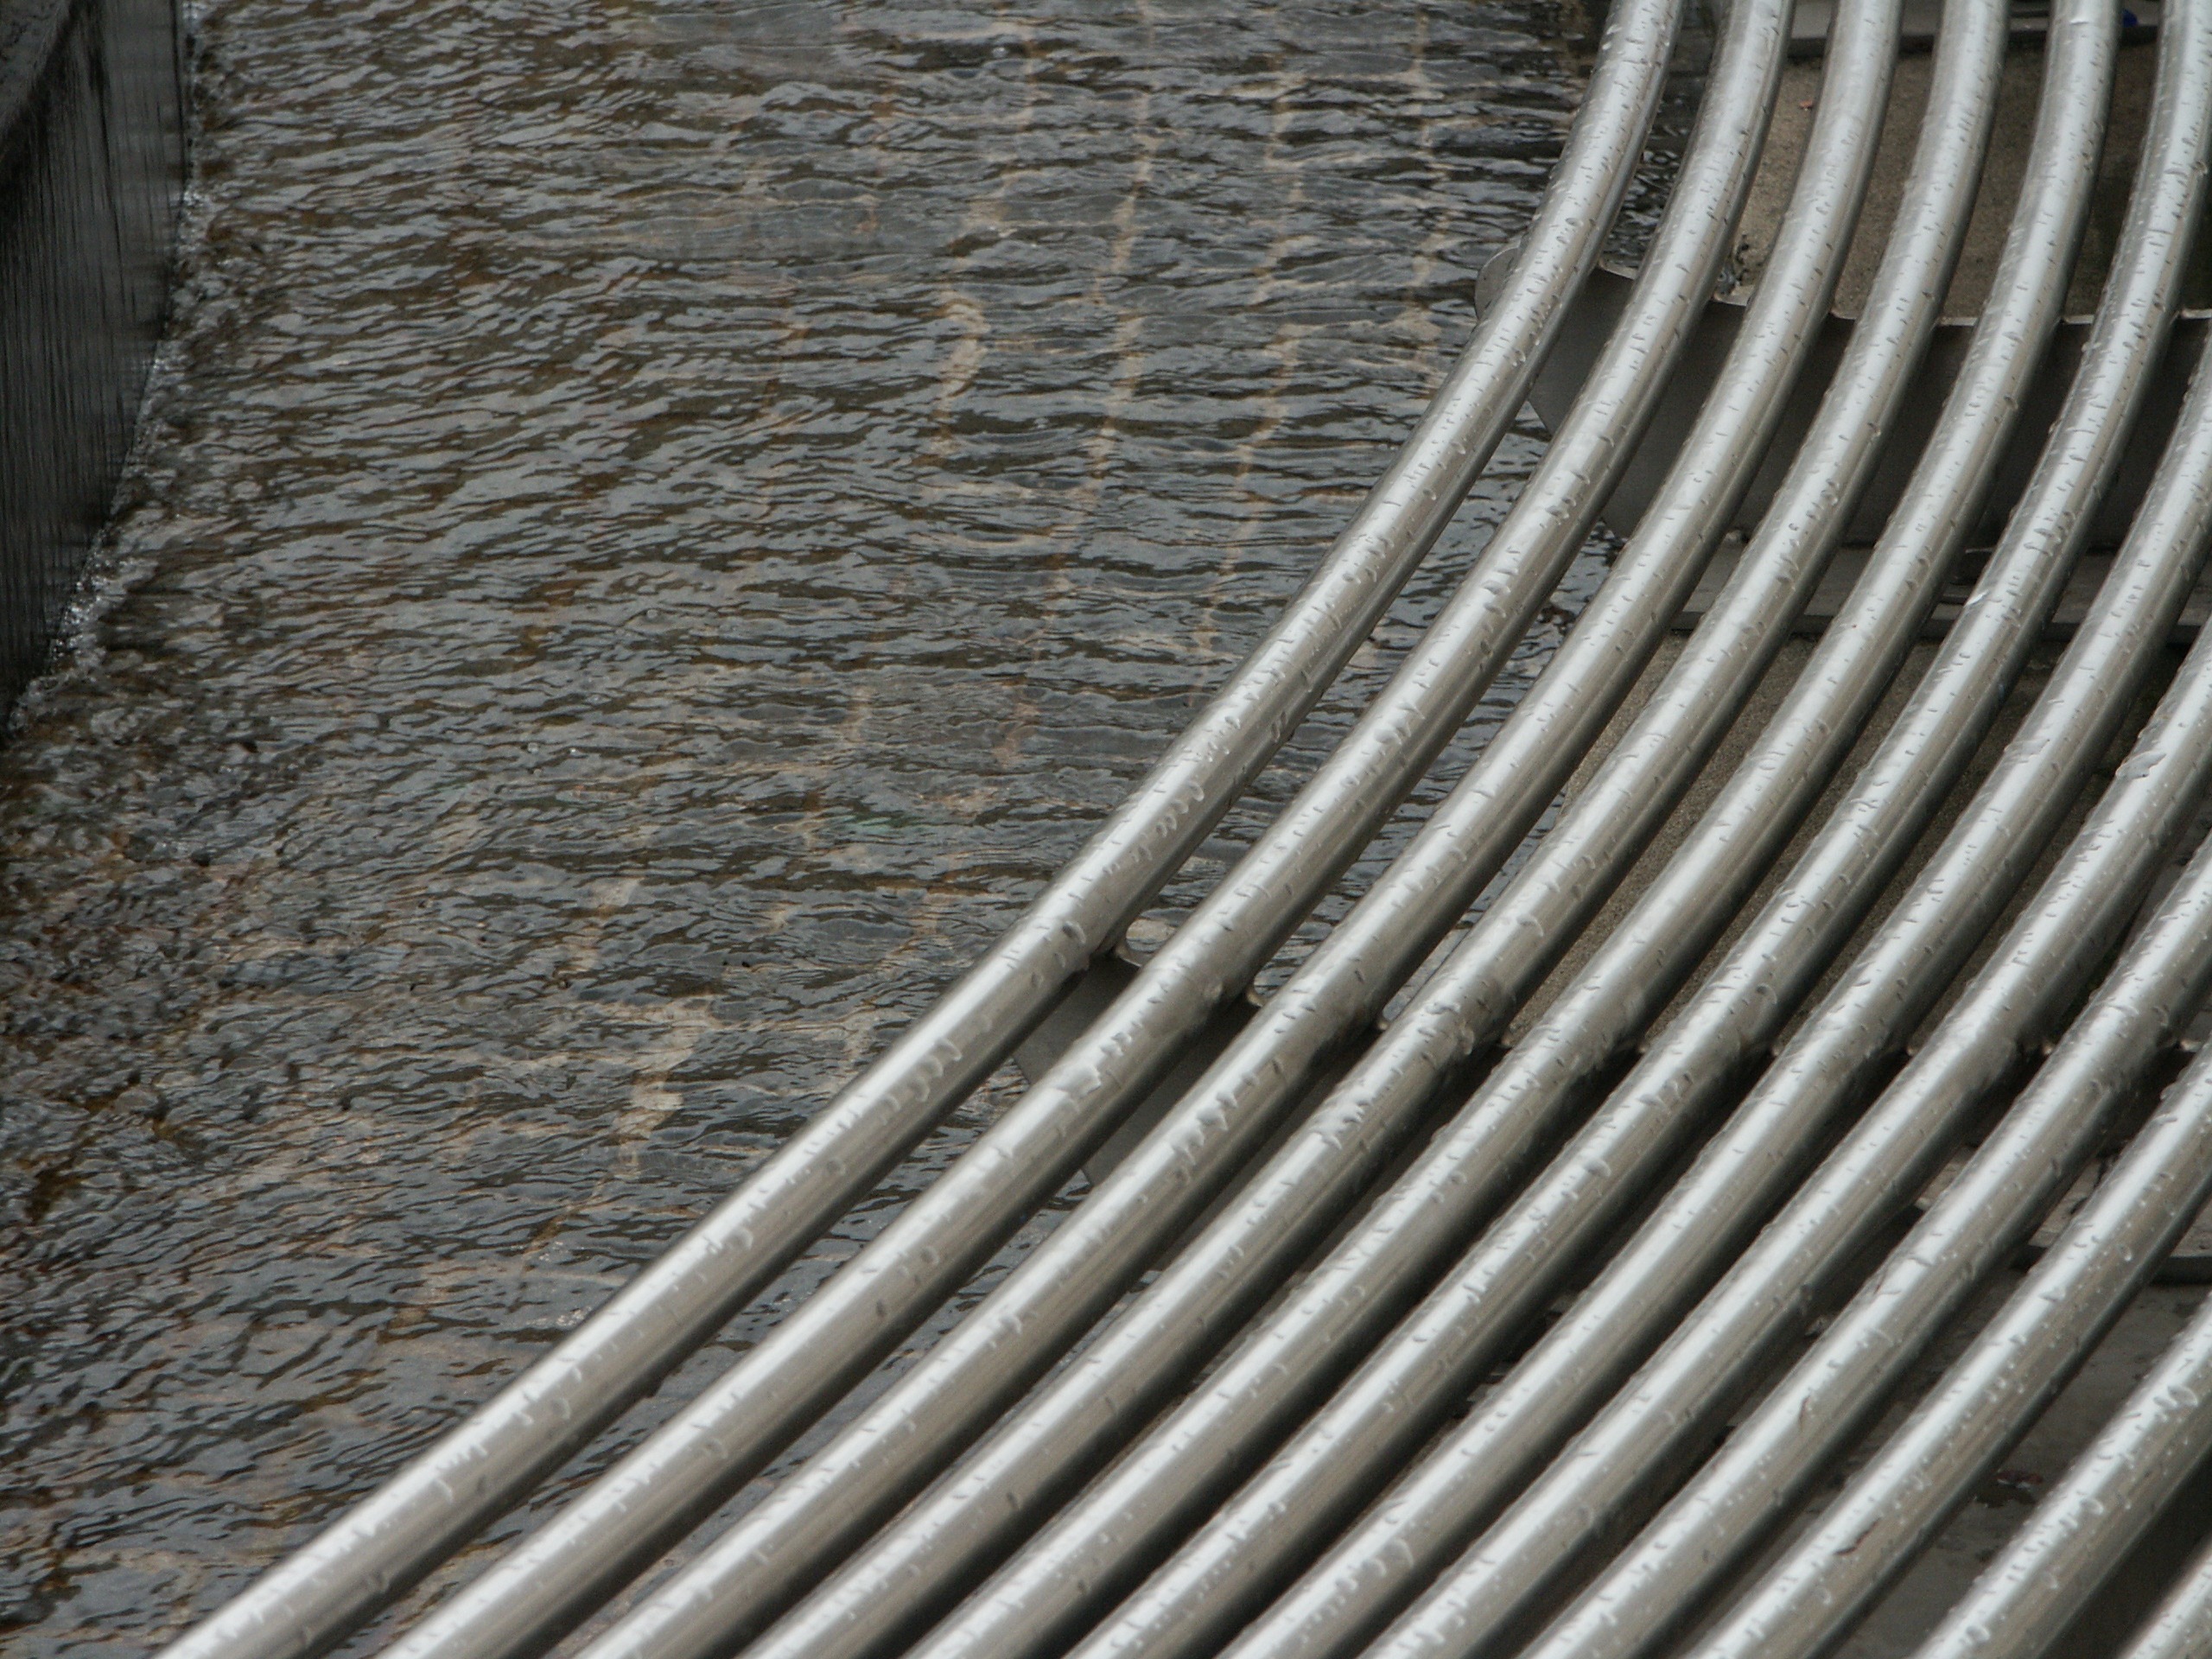
water, abstract, architecture, wood, texture, wet, steel, wire, line, metal, material, fountain, angle, composite material